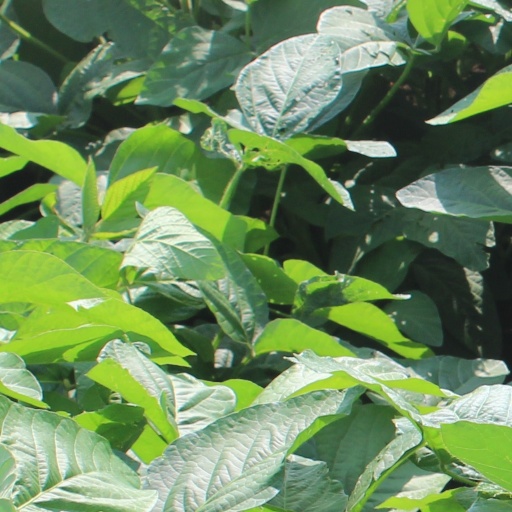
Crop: soybean